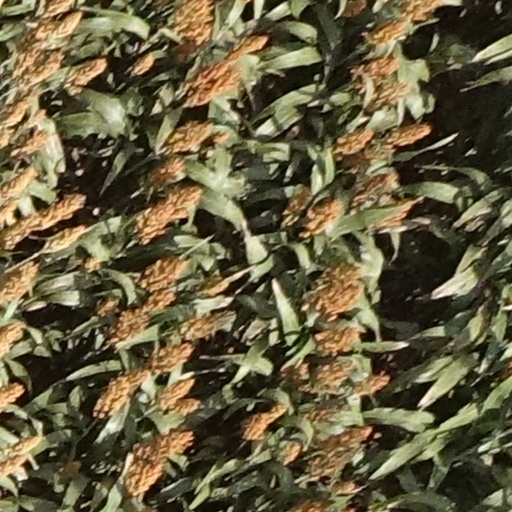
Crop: sorghum